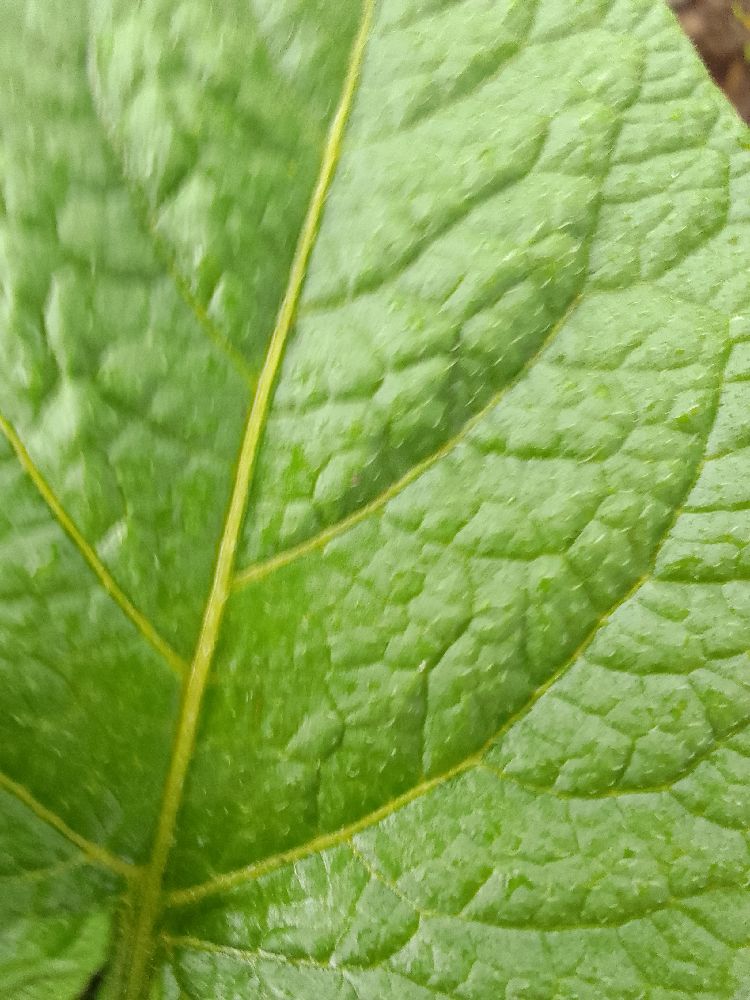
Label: Healthy